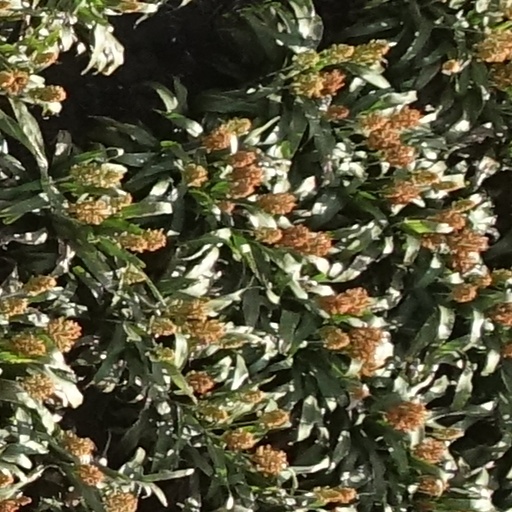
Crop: sorghum